Massive Chalice

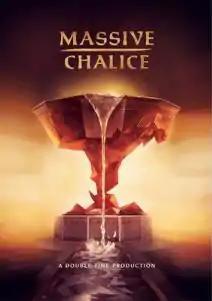

Massive Chalice is a turn-based tactics video game for Microsoft Windows, OS X, Linux and Xbox One by Double Fine Productions, which was funded through Kickstarter. The project leader of the game was Brad Muir, who previously led the development of "Iron Brigade".